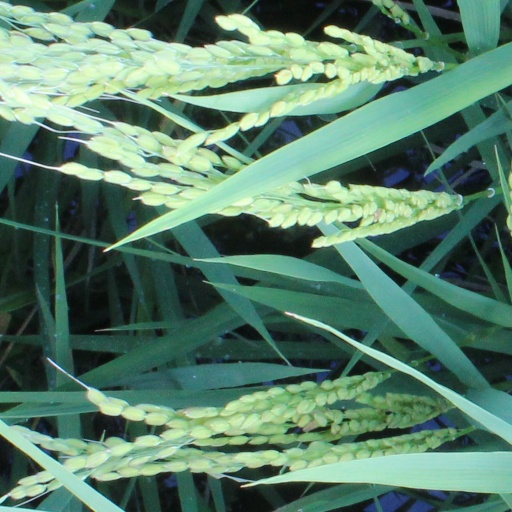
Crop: rice